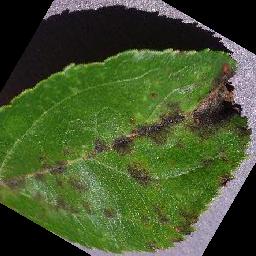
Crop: apple
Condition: scab